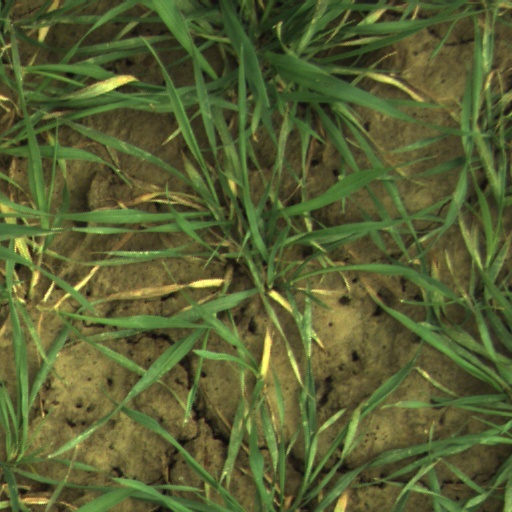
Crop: wheat